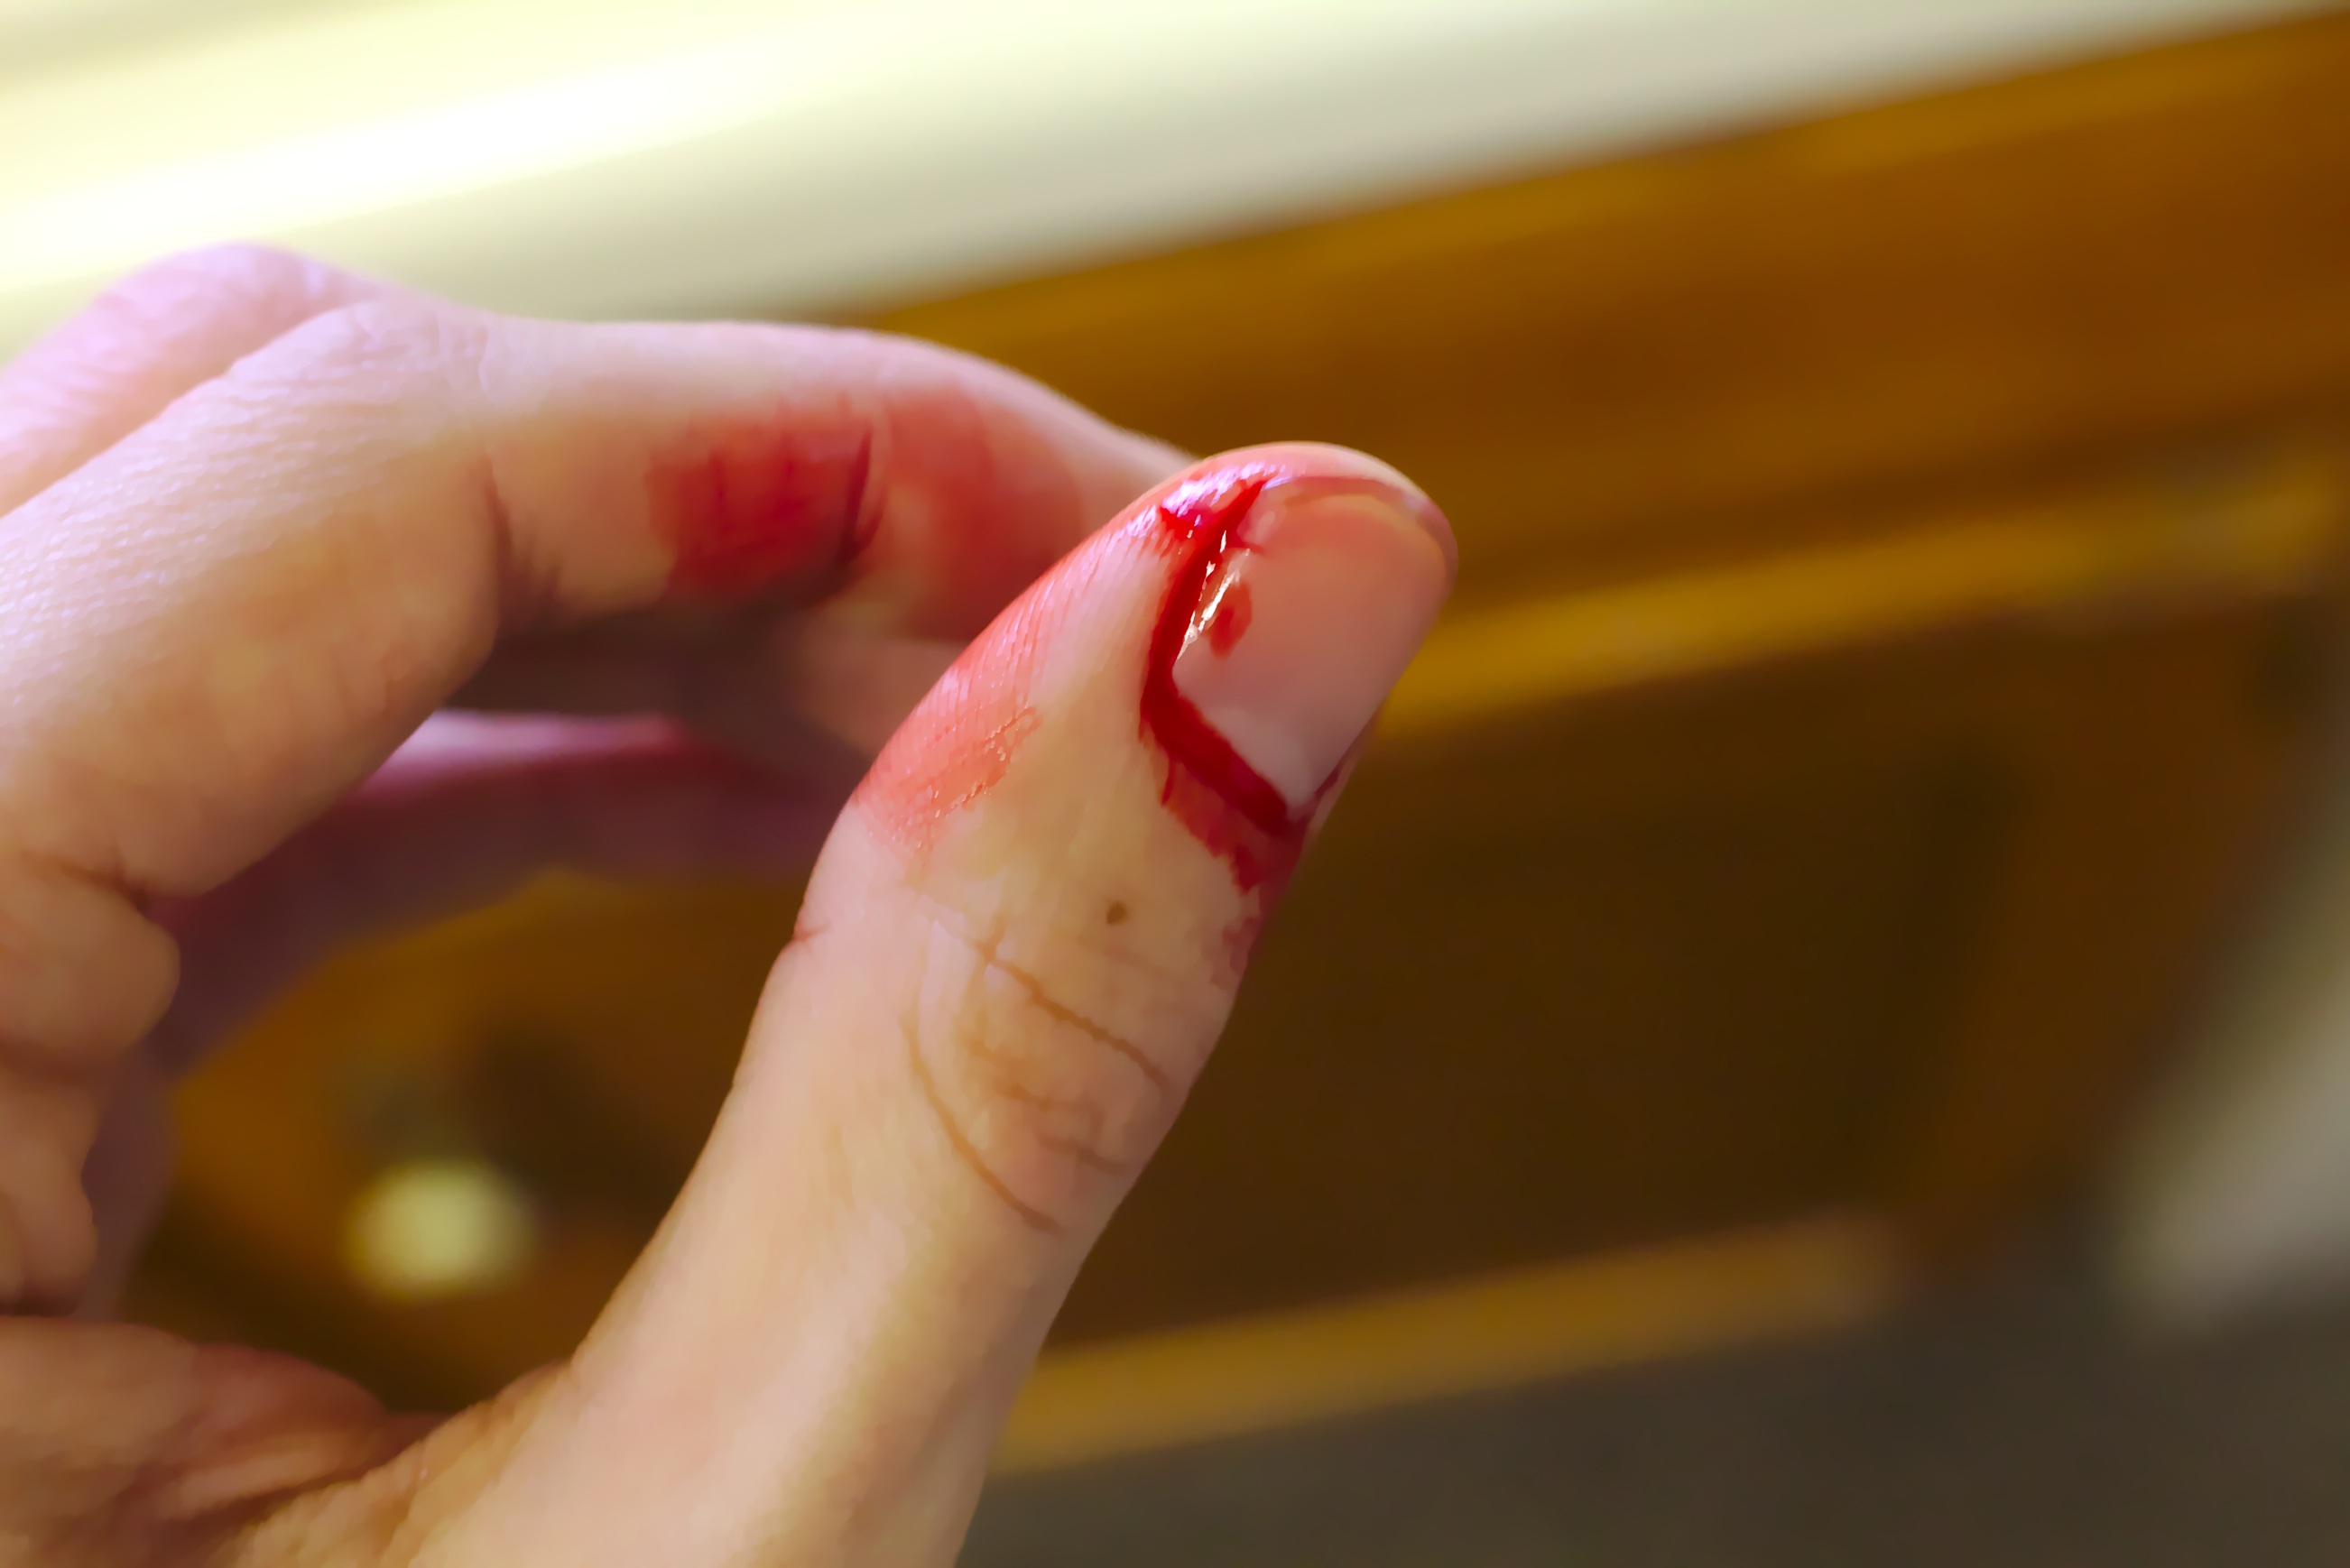
hand, flower, petal, leg, finger, food, red, color, kitchen, sink, yellow, nail, lip, knife, cut, manicure, close up, blood, skin, beauty, pain, accident, emergency, injury, thumb, medical, bleeding, macro photography, wound, hurt, injured, slicing, health care, bleed, bleeding finger